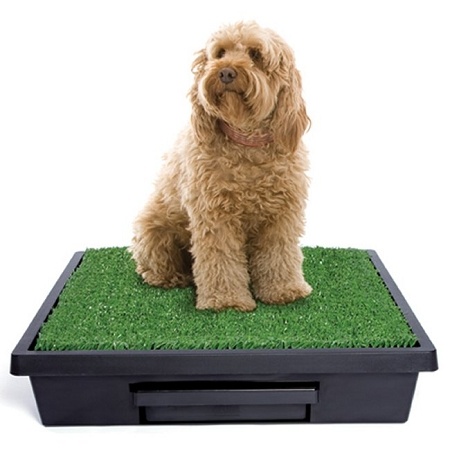
Pet Loo Potty Training System - Large
Forget those early morning toilet runs. Say goodbye to those toilet walks in the rain. Farewell to those stains on the carpet. Pet Loo Dog Potty is your backyard in a box - A very clever solution for all your pet potty problems. Features: Size: 33" L X 33" W X 5.5" H For Medium to Large Dogs Convenient, portable pet toilet for use almost anywhere Easy to train your pet to use the Pet Loo Appealing to dogs-- feels like real grass Reinforced base easily supports pet’s weight Removable container for easy cleanup Alternative to pee pads and litter boxes Easy to keep clean—wipe with warm water Optional Pee Pod powder traps liquid and odor This new and innovative lawn toilet will contain your pet's waste in one designated area and will ensure your peace of mind on those extended stays out of the home. Whether you live in an apartment, condo, townhouse or a house, take your dog to the office or simply want to leave those toilet training headaches behind, The Pet Loo is a hygienic, convenient, simple and an environmentally friendly way to allow your pet the freedom to do its business without relying on you for an opportunity. The Pet Loo has a urine draining system and is effective for animals, young and old. It is easy to use and easy to clean and the synthetic grass will ensure a long lasting product which will solve your animal problems time and time again. It is roomy enough for a dog to comfortably do his business yet compact enough to fit on your balcony, in your laundry room, into the corner of the room, office or on any other area. Made from a specifically sourced material The Pet Loo is resistant to the acidity of urine and the accompanying smell which ensures a long-lasting and hygienic product. The Pet Loo has been tested to hold up to 650 pounds of weight so it will easily support those heavier pets and is suitable for pet owners who have multiple companions. Given its shape, two or more Pet Loo's can easily be pushed together to make a "park" (indoors or out). Synthetic Grass : There are many varying types of synthetic grass on the market. The Synthetic grass used for The Pet Loo is of optimum quality to reduce your hassles. After lengthy testing, we have ensured that the perforations on the base mat guarantee maximum drainage. The grass only needs to be replaced if you feel it's necessary. For cleaning purposes pour warm water over the grass daily or alternatively lift it out and hose it down - remove the grass to allow it to dry. If you need to order replacement grass please see: Pet Loo Replacement Grass The Base: The base is slightly angled to assist gravity in the catchment of urine. It has been reinforced specifically to support the weight of an animal and is shaped to channel the urine towards the collection jug. In order to clean the base, simply remove the grass and wash the base down with warm water. It is important to know that the use of any cleaning agents on The Base may repel your animal and compromise the purpose of The Pet Loo. Catchment Jug: The catchment jug holds approximately 1.75 liters of liquid and is situated in such a position that ensures the urine is filtered evenly. It is made of a material which is resistant to the acidity of urine and the smells which accompany it. The jug has been positioned and designed in a shape and size so that it is easily removed and waste can be poured down the toilet with no spillage. What about feces? As you would in a normal backyard or park, simply scoop the feces from the top of the Pet Loo and dispose of it in a garbage bin. How often do I have to buy new synthetic grass? While we have gone through great lengths to make Pet Loo grasses as durable and tough as possible, The Pet Loo Grass will need replacing overtime. This will depend on how often you clean The Pet Loo, how many dogs are using it and the day to day positioning of The Pet Loo. Purchasing new grasses is at your discretion. Can I move The Pet Loo around or does it have to stay in one place? You may need to do this in the crucial training stage, however please note that although our dog may be using The Pet Loo confidently, a sudden change to their toileting habits may confuse them. Make sure that if you are moving the location of The Pet Loo, that your dog is introduced to the new position promptly and in a positive manner. The Pet Loo is suitable for indoor and outdoor use. Do I have to put it together myself? The Pet Loo is in one piece. The work involved in assembling the product has been done for you, allowing you to simply enjoy its benefits. My Synthetic Grass seems to be losing grass blades around the edge. Should this be happening? The Pet Loo Grass does not have finished edges as it would be a trap for urine and feces. If the mat is cut on the tuft it is normal for the grass to shed at the edges, just as a new carpet would. This should subside over time and is nothing to worry about in terms of the product's effectiveness. Cleaning instructions: Daily: Pour warm water over the grass to flush out any excess urine. 2-3 Times per Week: Spray Pet Loo Wee Care on the Loo and grass - let dry. Weekly: Remove the grass from the unit and wash it down with high powered water - (ideally a hose or in the shower until liquid is clear). Then spray Wee Care onto the unit and grass. Air out/dry: To ensure the grass dries after washing make sure it is aired out and dried before reusing on unit.
Brand: PetSafe
Category: Animals & Pet Supplies > Pet Supplies > Pet Waste Disposal Systems & Tools > Pet Waste Disposal Systems